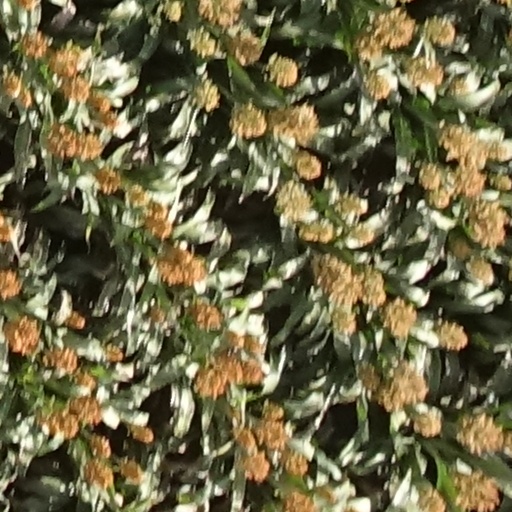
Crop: sorghum